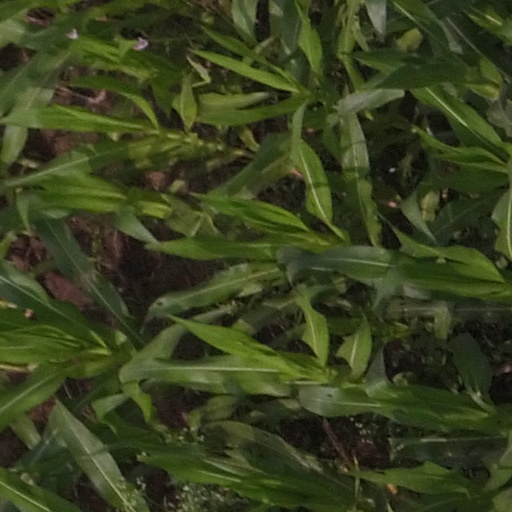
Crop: maize; corn